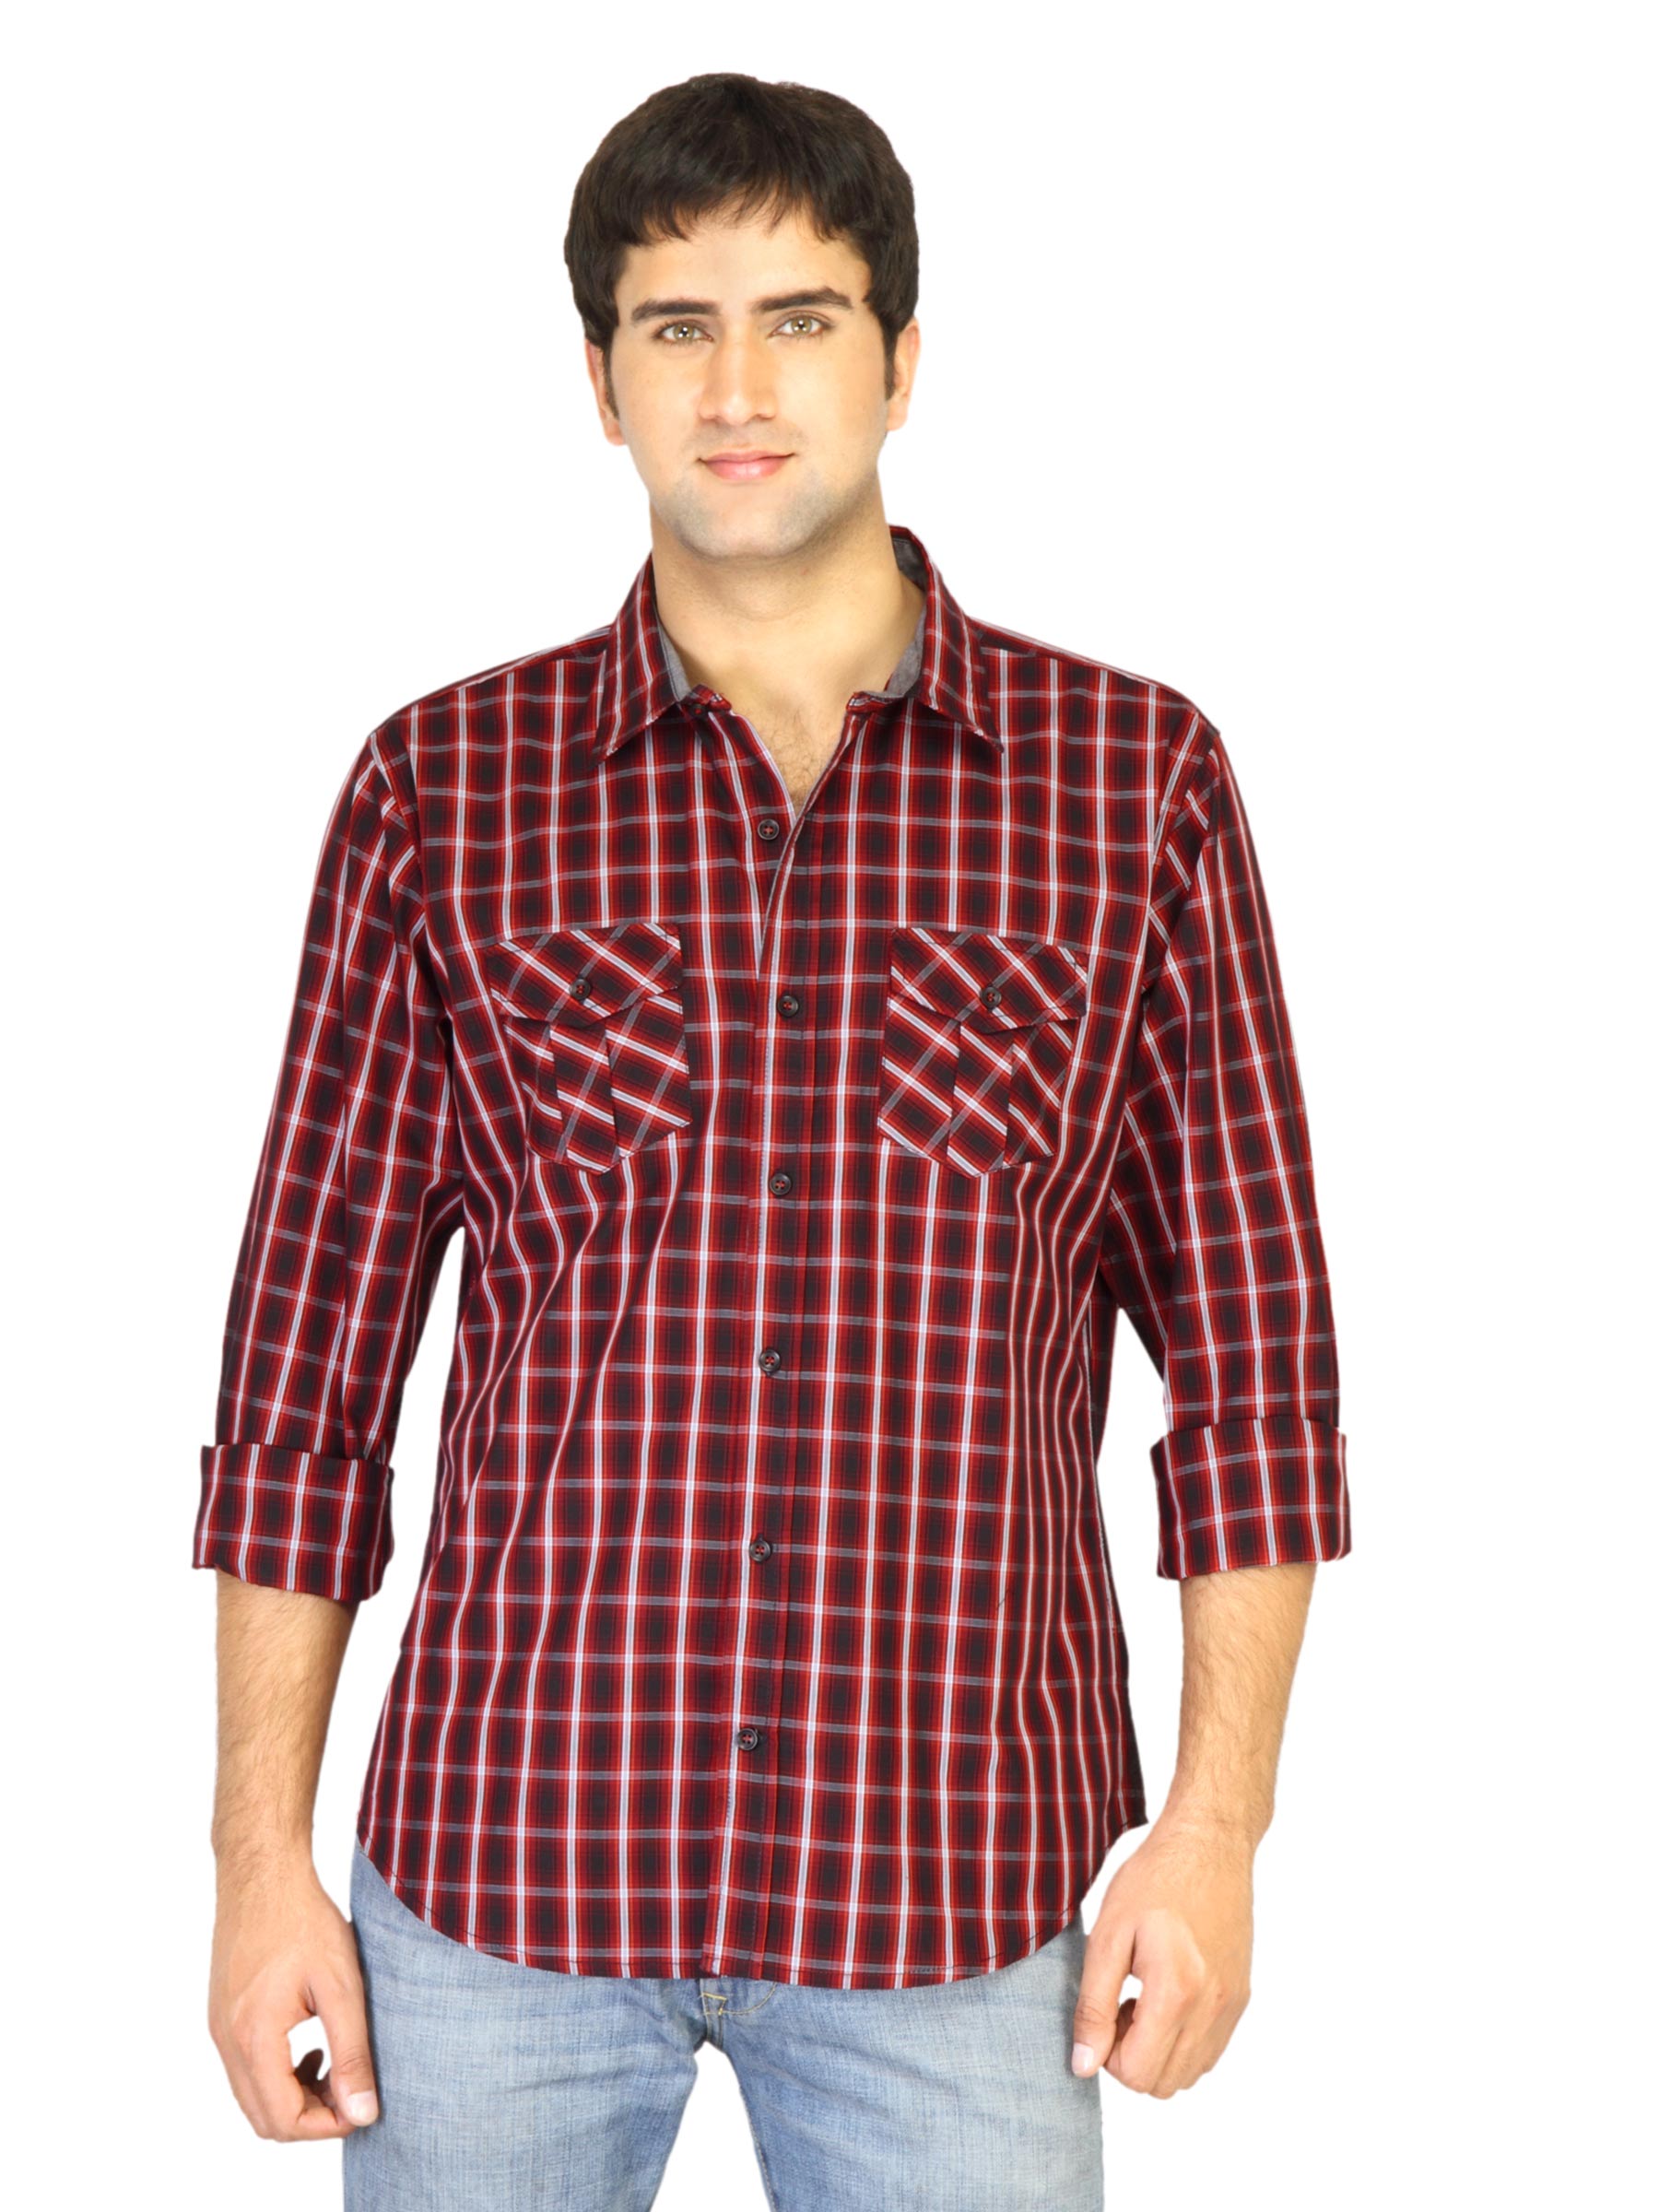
United Colors of Benetton Men Red Check Shirt
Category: Apparel / Topwear / Shirts
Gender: Men
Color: Red
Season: Fall 2011
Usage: Casual